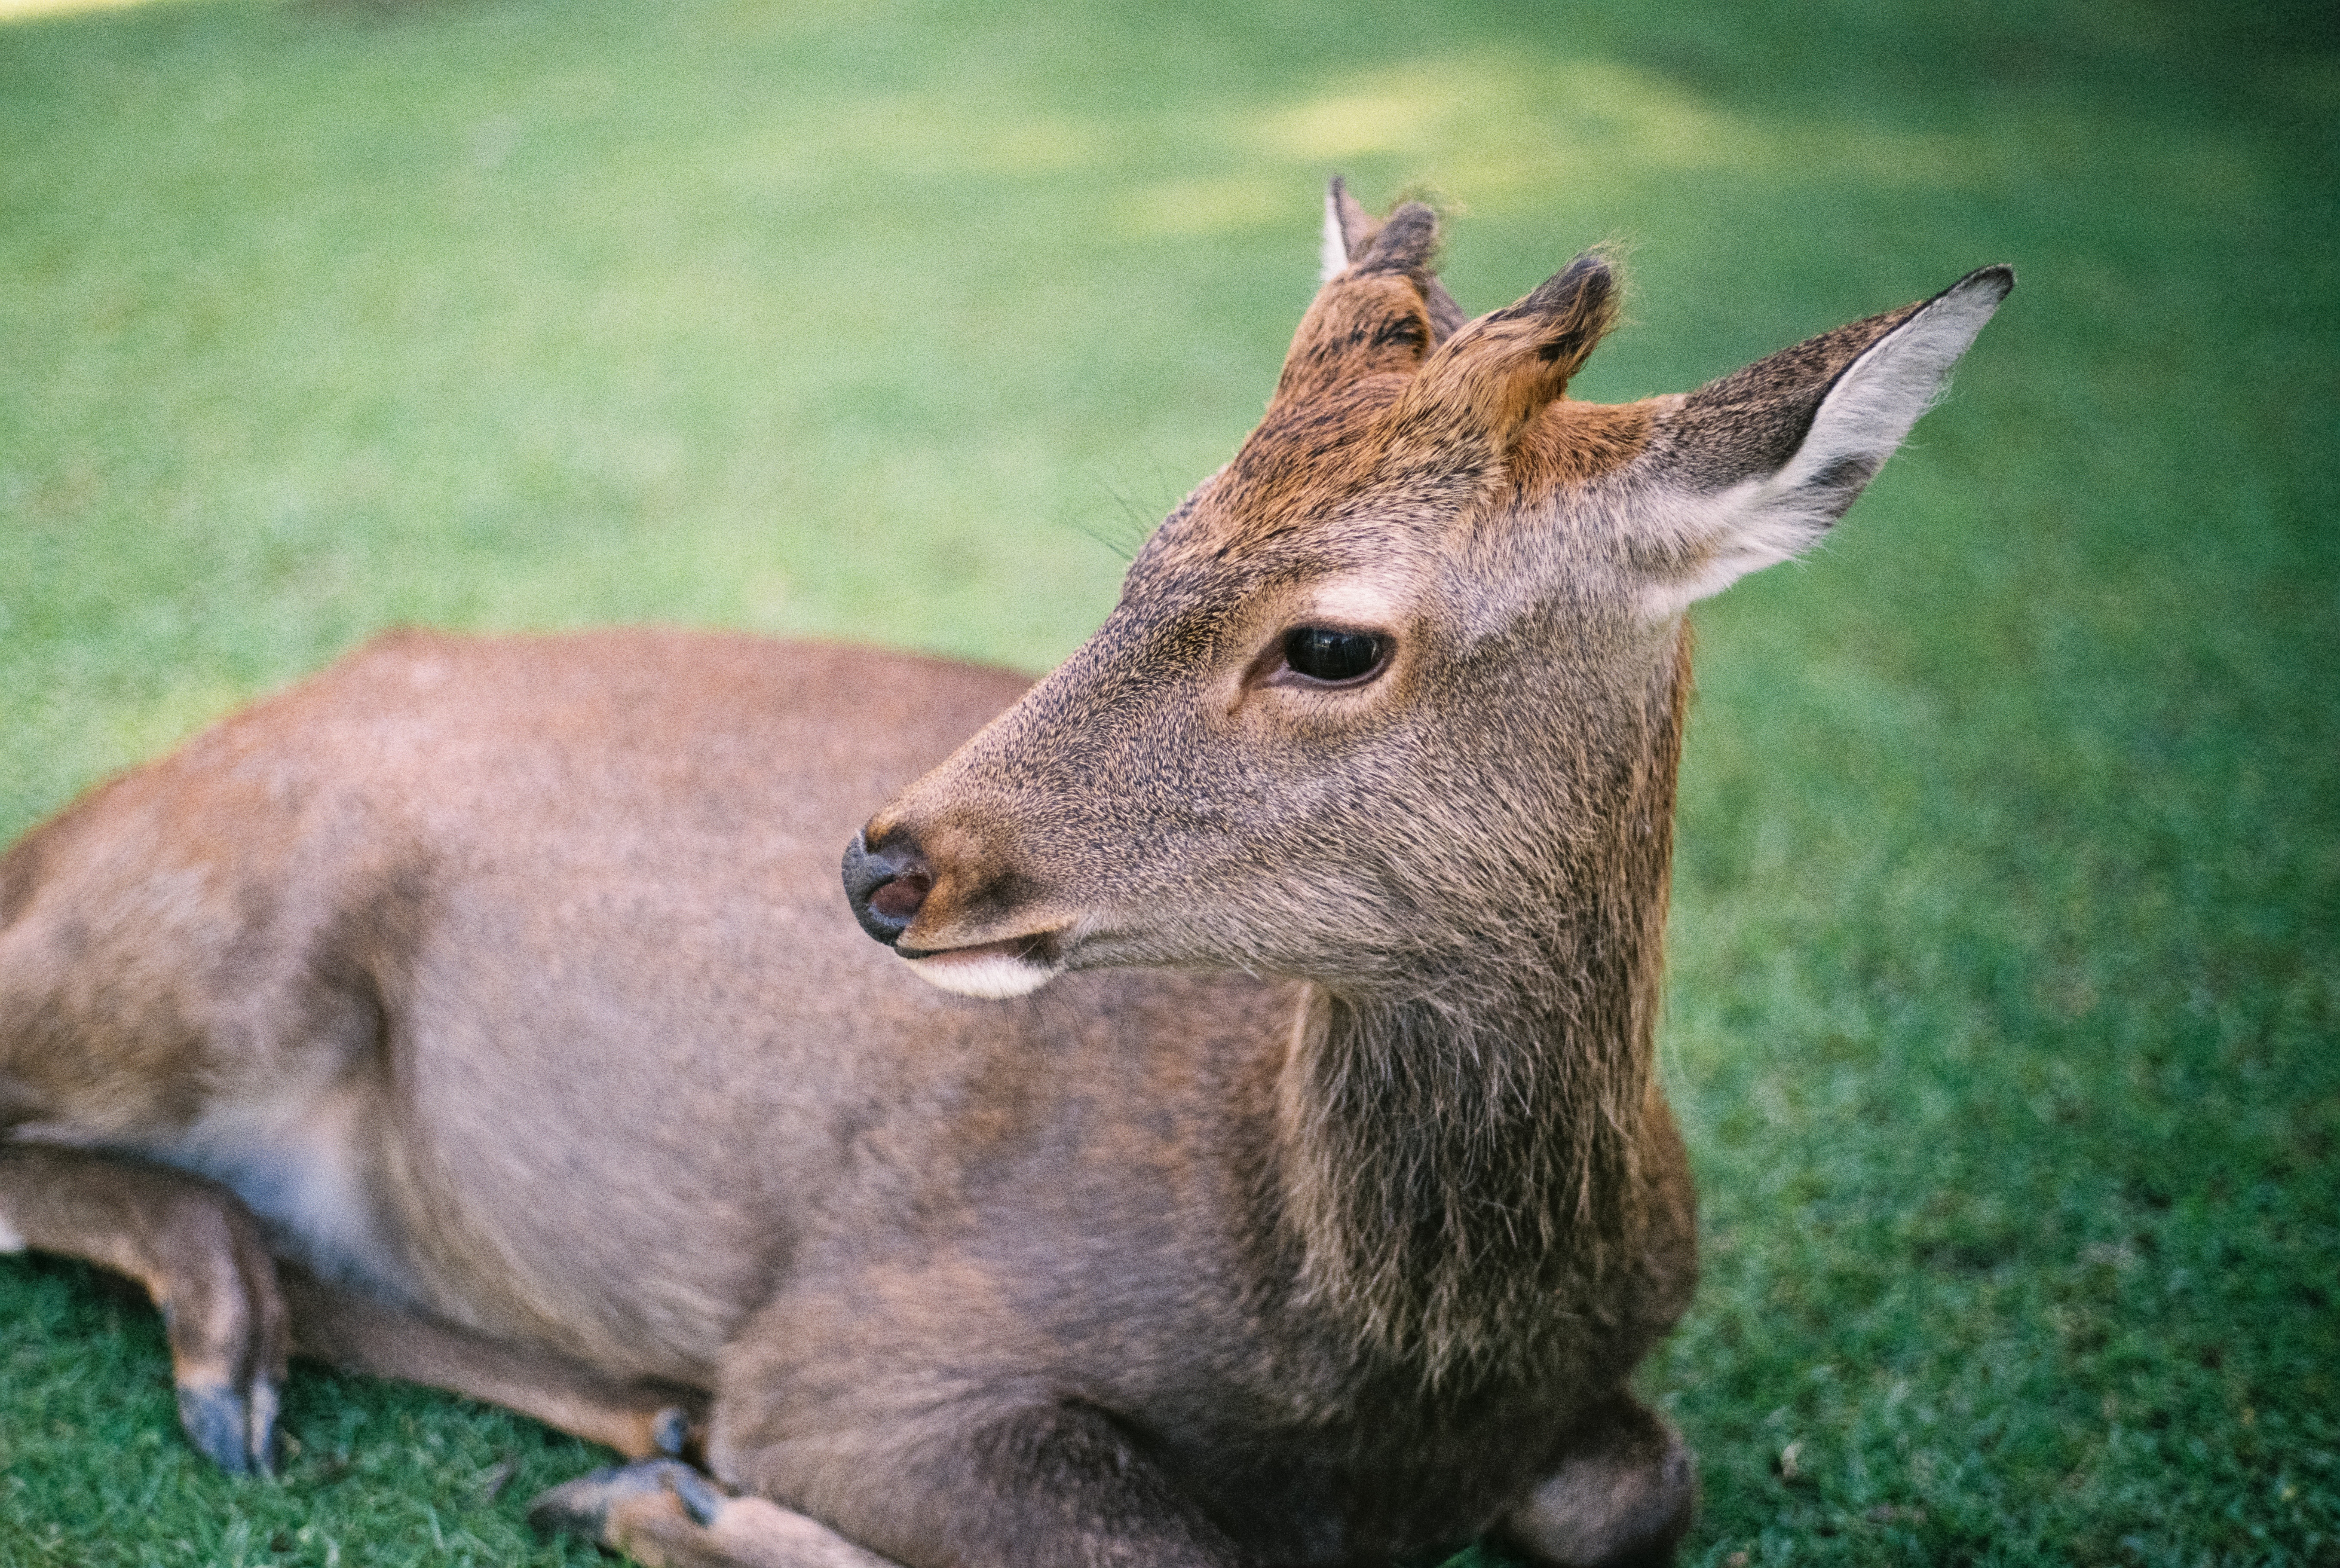
grass, animal, wildlife, deer, young, mammal, fauna, laying down, vertebrate, white tailed deer, musk deer